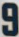
Number: 9